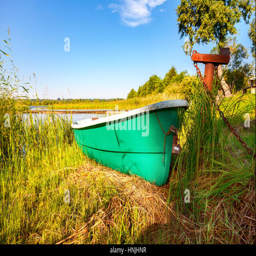
old green plastic fishing boat moored at the lake in summer sunny day